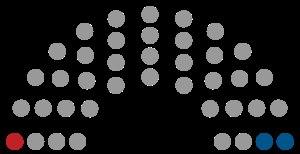
Les élections législatives bahreïnies de 2014 se sont déroulées les 22 et 29 novembre 2014.